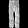
Label: Trouser